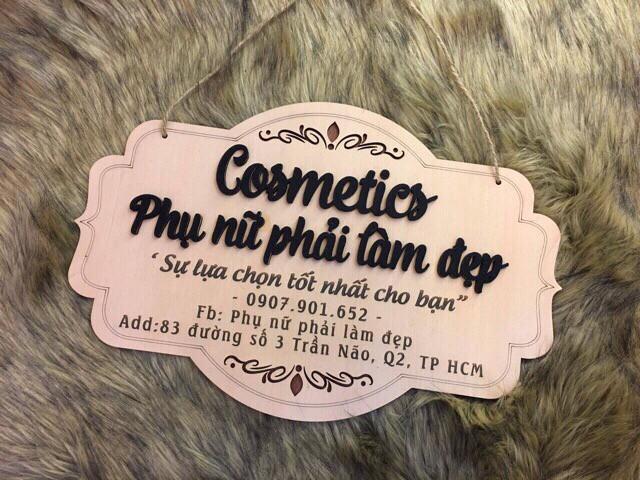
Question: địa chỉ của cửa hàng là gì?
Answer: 83 đường số 3 trần não, q2, tp hcm